Hunting success

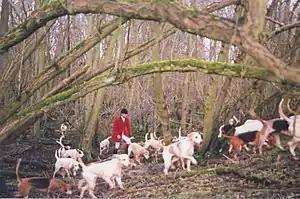
Hunting in Yorkshire, northern England, in 2005, on the last day of fully legal, proper, fox hunting.

There are many types of hunting that human hunters employ, these types include recreational hunting (e.g. trophy hunting), medium/small game hunting (e.g. deer hunting), fowling, pest control/nuisance management, commercial hunting (e.g. whaling) and poaching. In terms of hunting methods 24 methods are used. This methods include baiting (i.e. the use of baits to lure animals), battue (i.e. scaring animals into a killing zone), beagling (i.e. using beagles in hunts), the use of camouflage to hunt, shooting, the use of dogs, persistence hunting (i.e. use of stamina to exhaust prey), stalking and much more. Modern regulations differentiate between lawful hunting and illegal poaching, where uncontrolled hunting of animals occur.